Calvisson

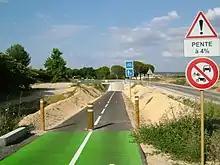
The 'Voie Verte' cycleway from Congénies as it passes under the D40.

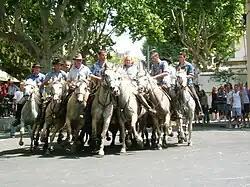
An abrivado at Calvisson. The guardians are demonstrating their skill in turn a group of at least four bulls through a 360 degree turn

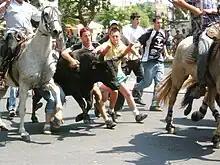
A bandido at Calvisson. Contact has been made with the bull: but it has not yet been stopped.

Bull running happens in Calvisson, according to the Carmargues tradition, where no bull gets hurt. The annual event takes place around 20 July over a period of five days. There are four events, the Abrivado where over ten bulls are run together through the street guided by a group of twelve 'guardians' mounted on white Camargues horses, an Encierro where one bull is released outside the foyer and finds his own way back to the pen, the Bandido where one bull is run accompanied through the streets, and the Bandido de nuit which is the same thing but after dark. Boys and men run with the bulls and try and separate them from the horses, stop them, and physically turn them away from the horses.